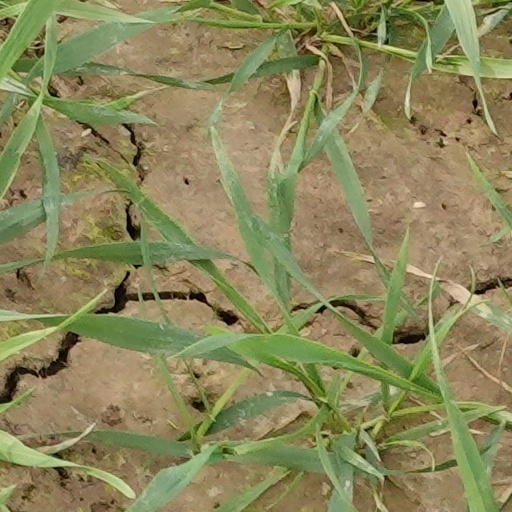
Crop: wheat